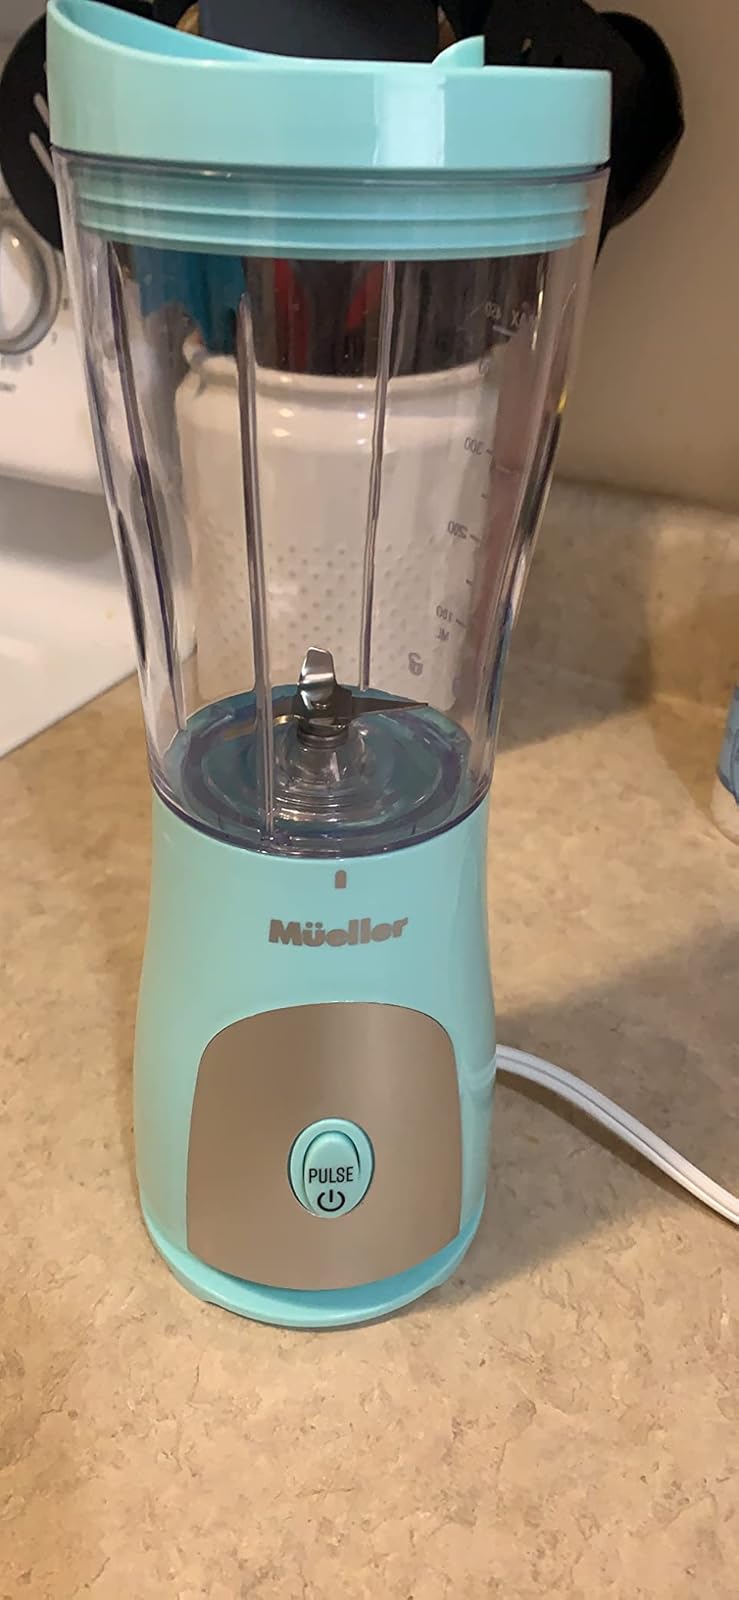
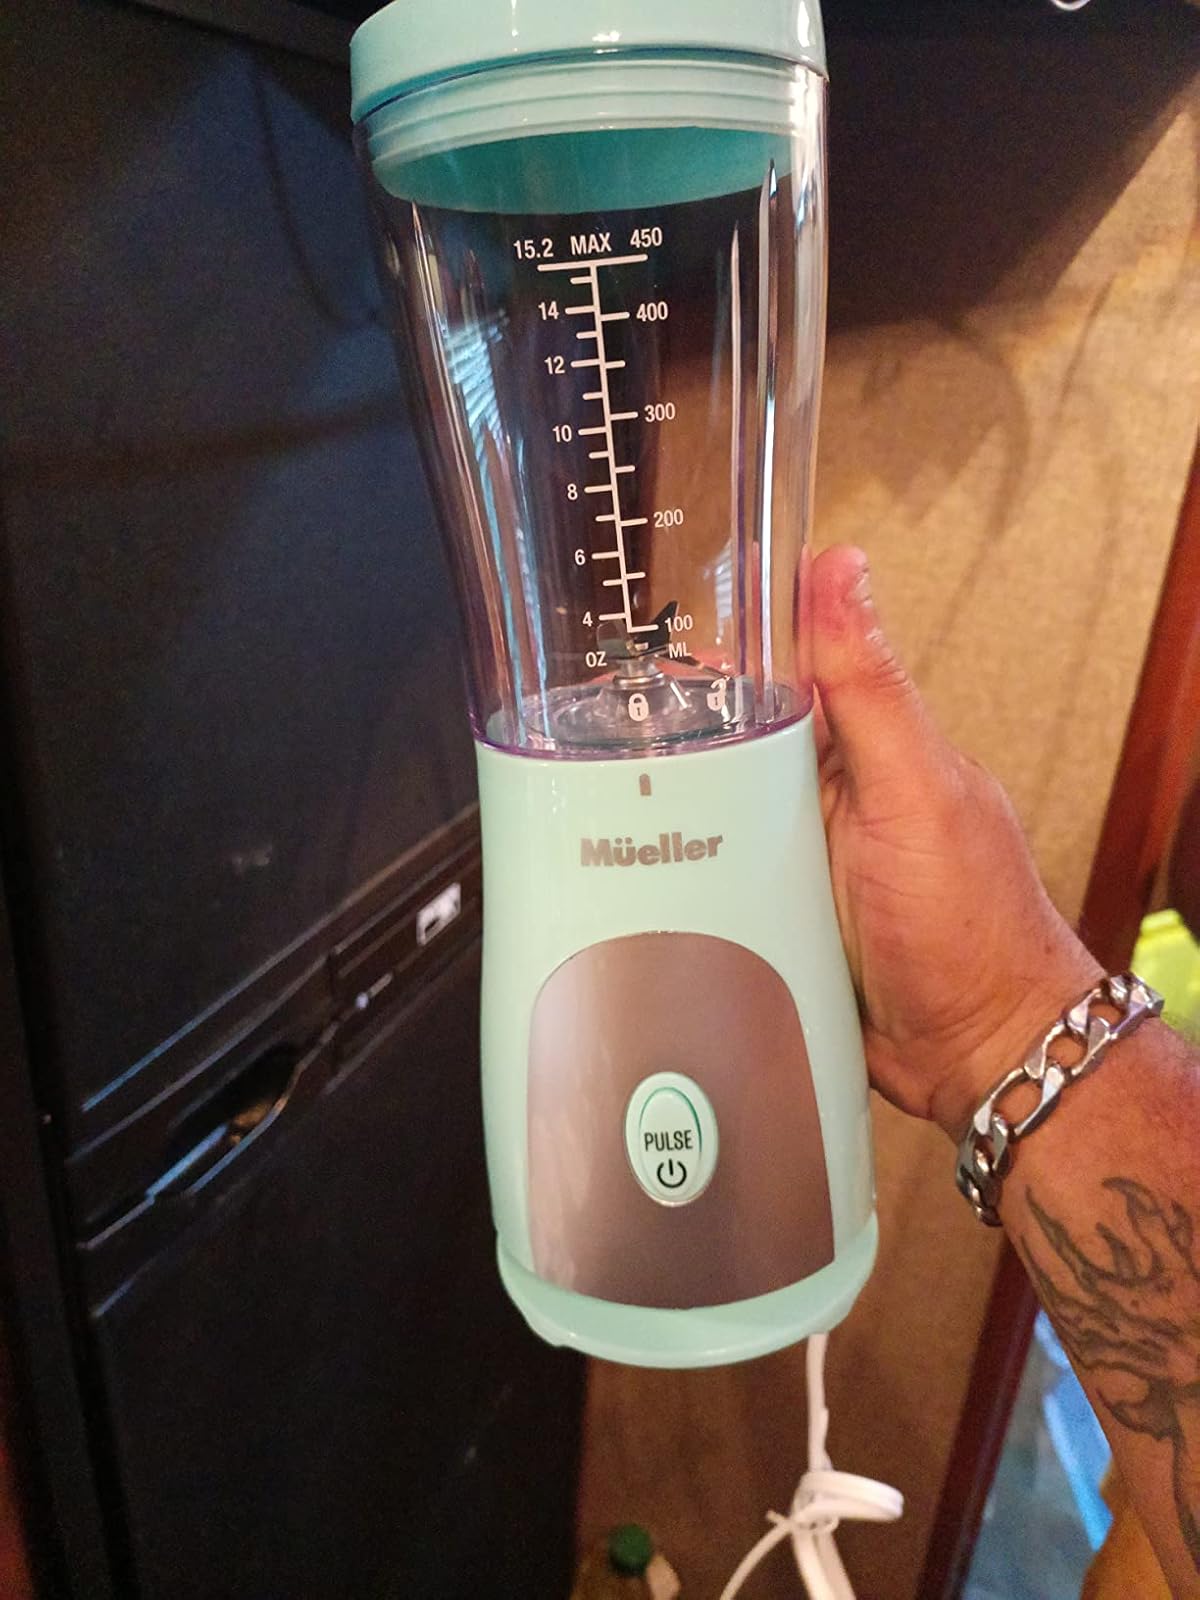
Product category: items_blender
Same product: yes